Bayonne Statute

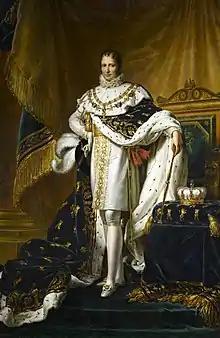
"Portrait of Joseph Bonaparte" by François Gérard, 1808

The Bayonne Statute, also called the Bayonne Constitution or the Bayonne Charter, was a constitution or a royal charter approved in Bayonne, France, 6 July 1808, by Joseph Bonaparte as the intended basis for his rule as king of Spain.